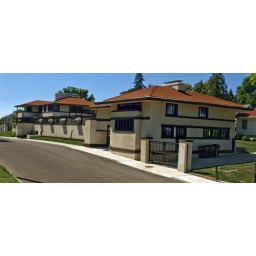
The carriage house is in the foreground, where cars and ponies were kept.